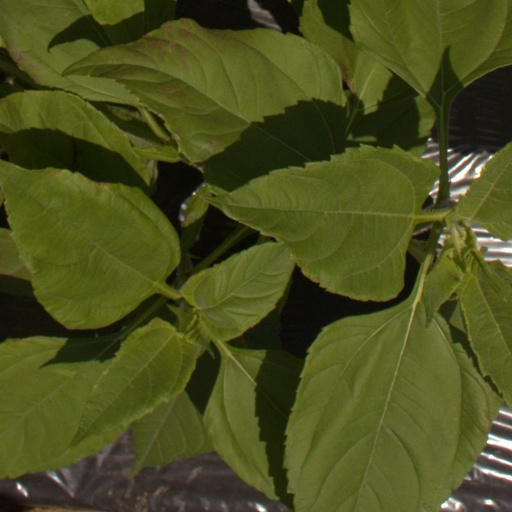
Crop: Jerusalem artichoke